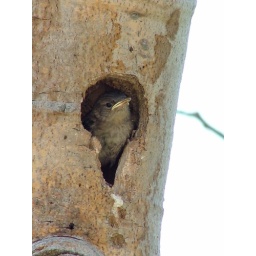
Baby bird in tree